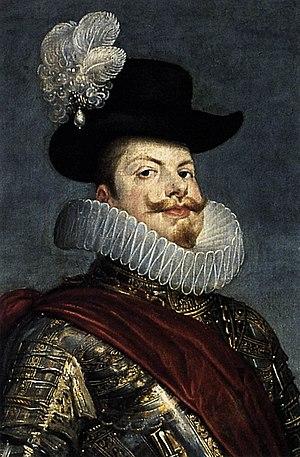
La fraise est un col de lingerie formé de plis ou de godrons. Elle est placée autour du cou qu’elle cache et met en valeur le visage de celui qui la porte. On la désigne également sous le terme de collerette.
En plus des vice-rois, la liste comprend les plus grands gouverneurs espagnols de la colonie avant la nomination du premier vice-roi ou lorsque ce poste était vacant. Ceux-ci exerçaient toutes les fonctions du vice-roi par intérim.
Le gouverneur général des Philippines exerce le pouvoir exécutif durant les deux grandes périodes de colonisation des Philippines, d'abord par le Royaume d'Espagne de 1565 à 1898, puis par les États-Unis de 1898 à 1946. Il représente aussi le roi d'Espagne puis le gouvernement américain sur l'archipel.